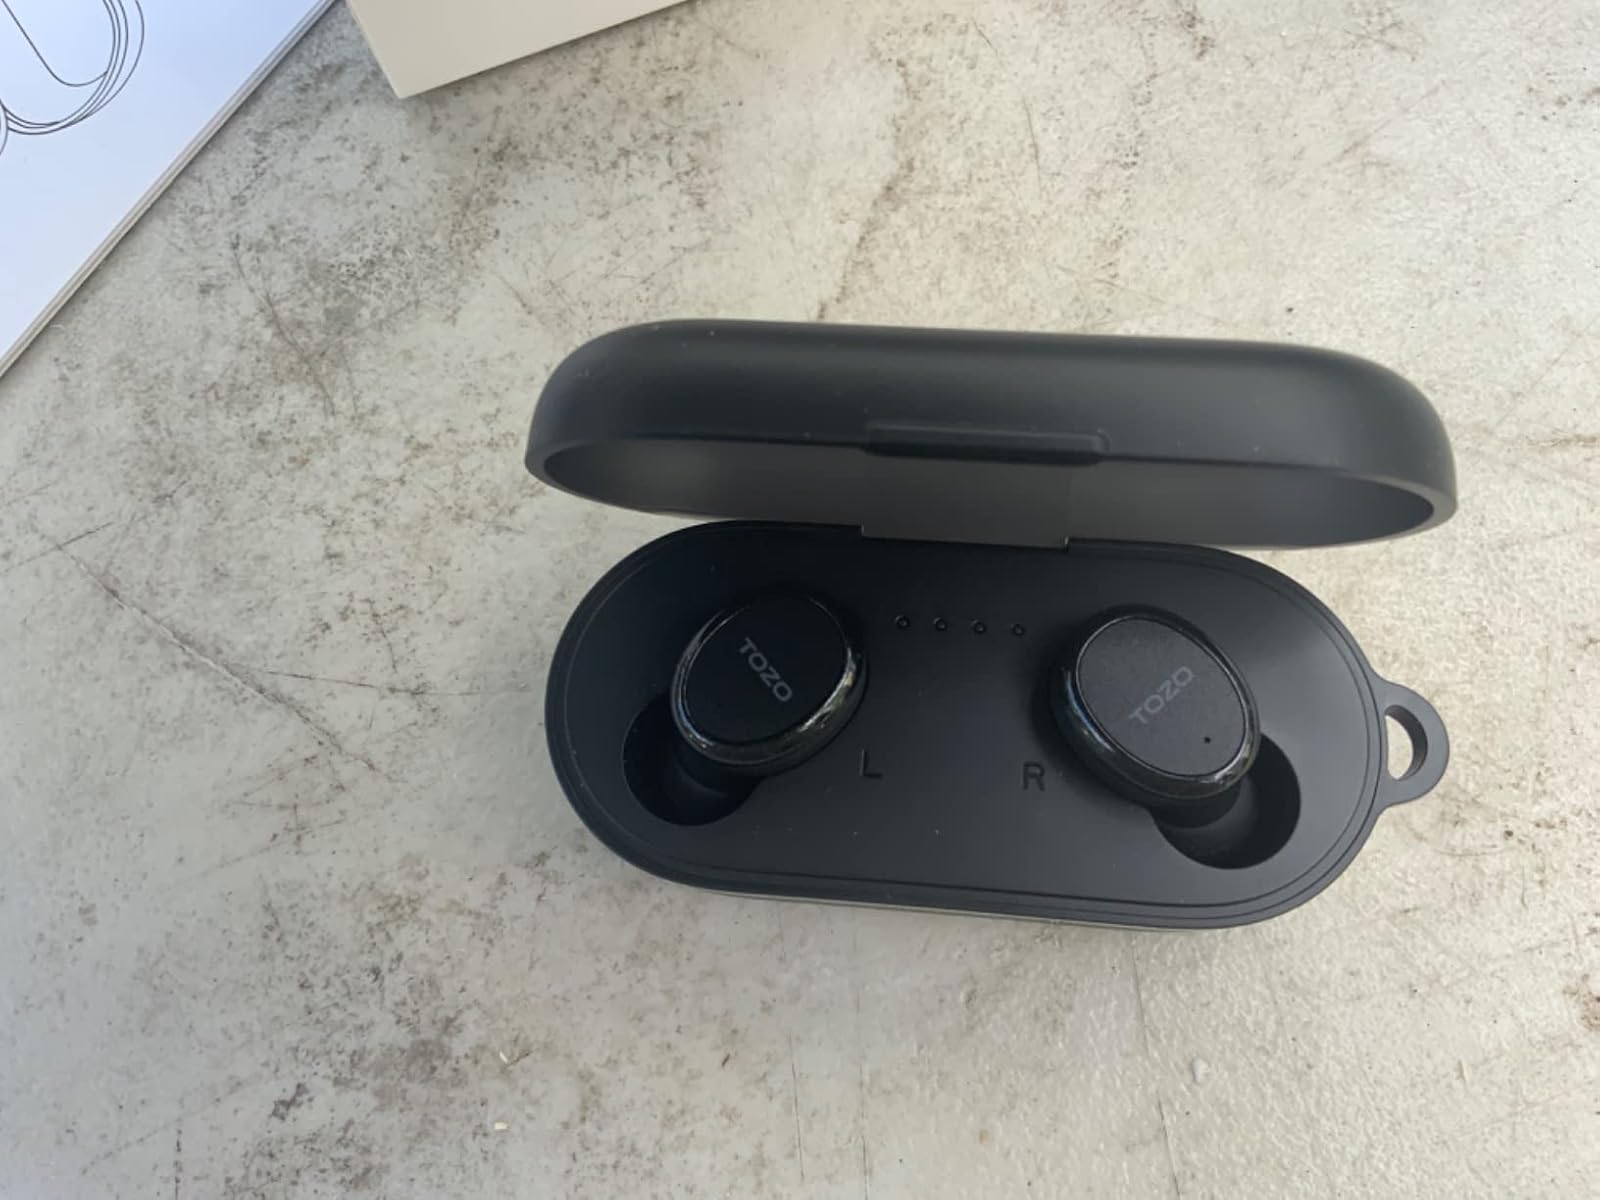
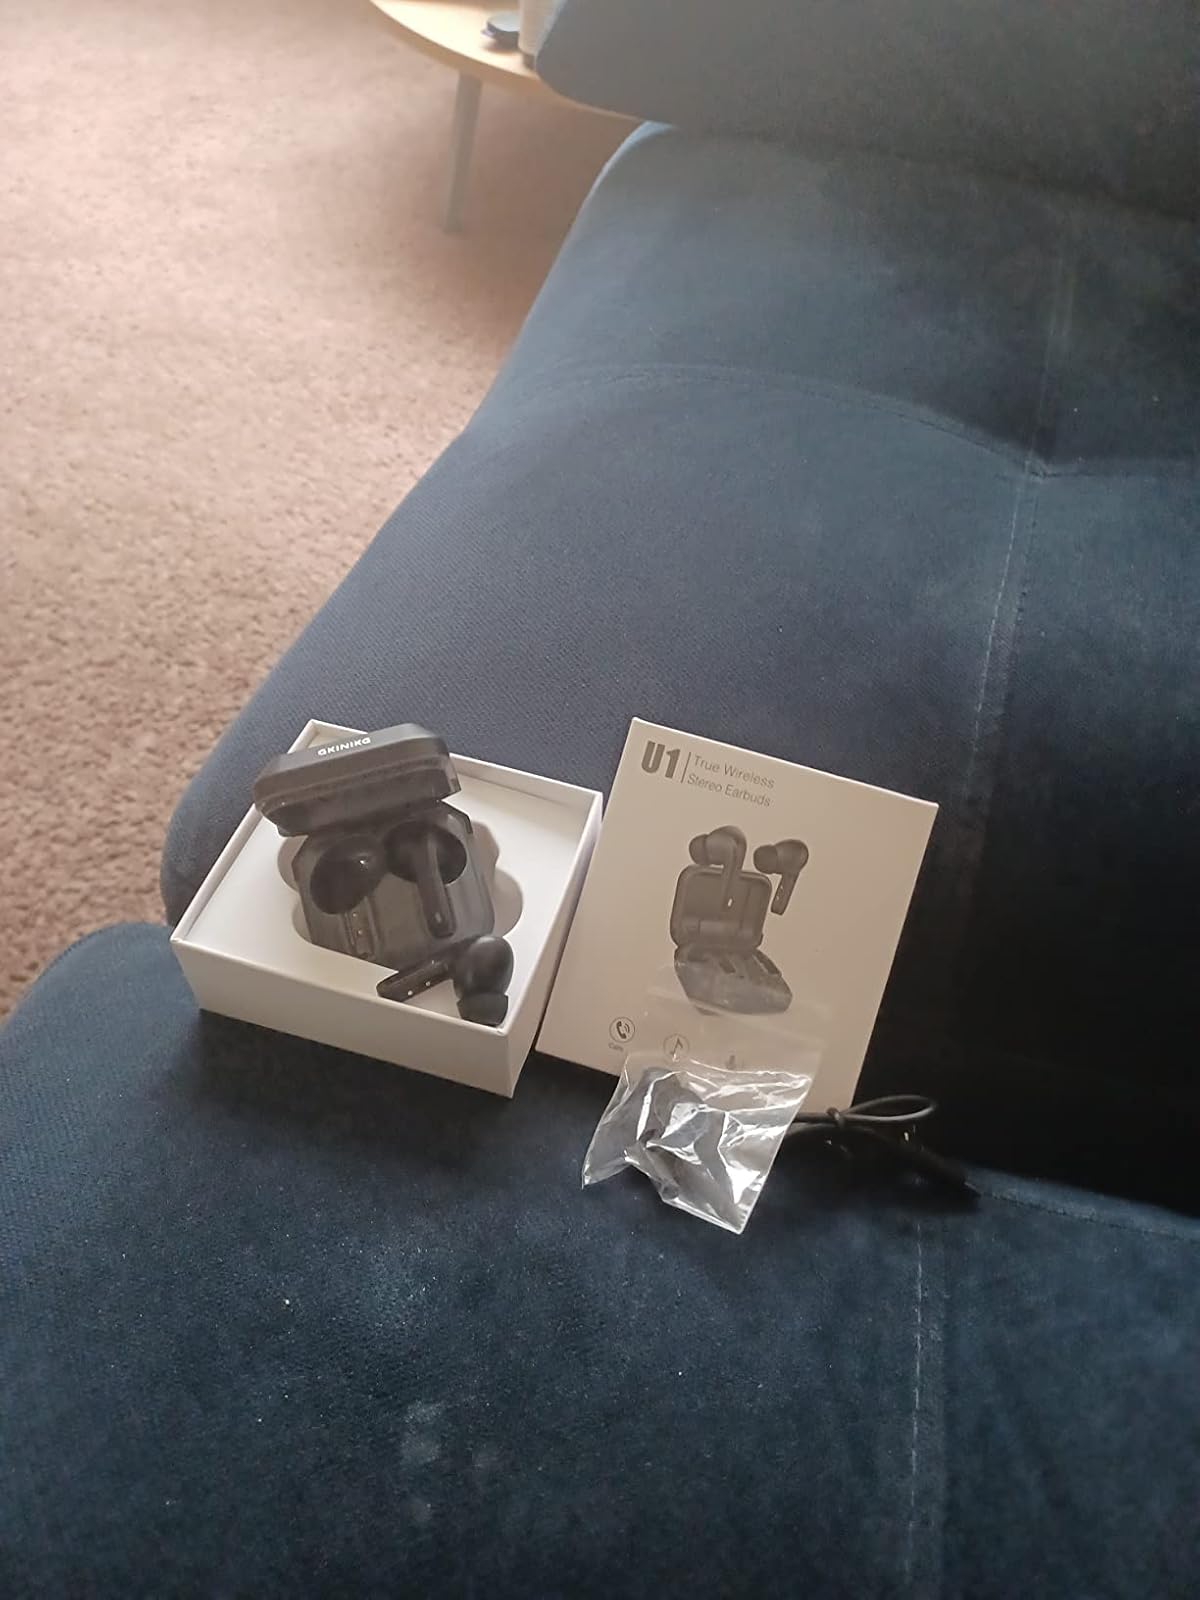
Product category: earbuds
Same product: no